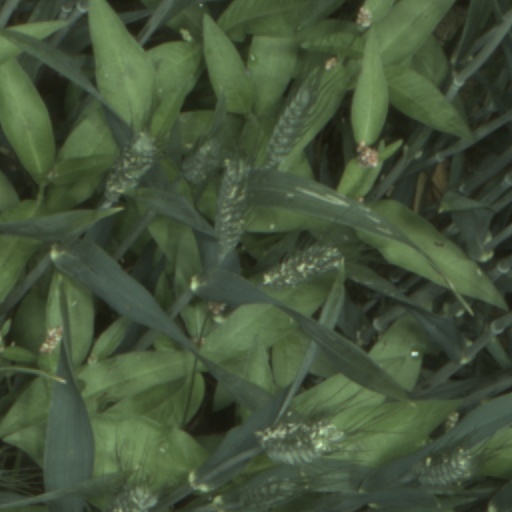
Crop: wheat